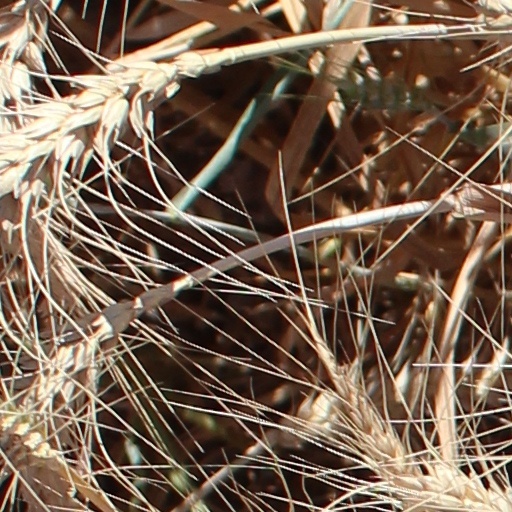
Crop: wheat